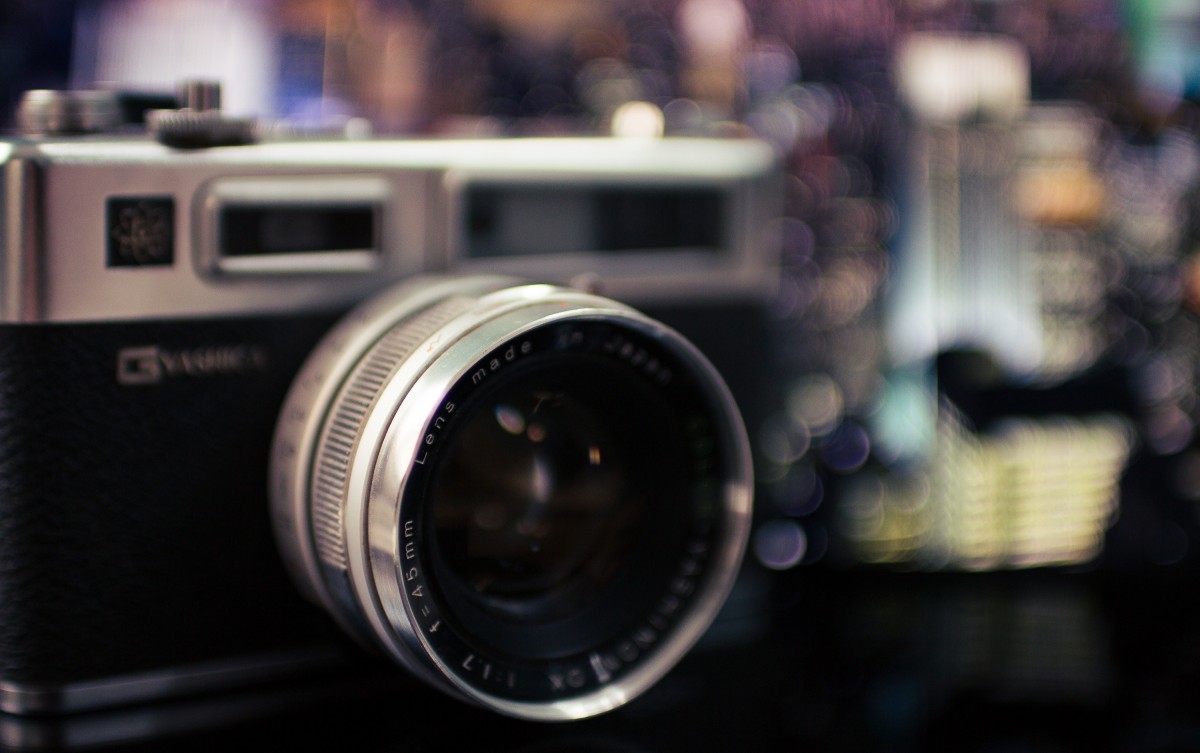
Tags: photography, analog, equipment, reflex camera, digital camera, photograph, digital slr, single lens reflex camera